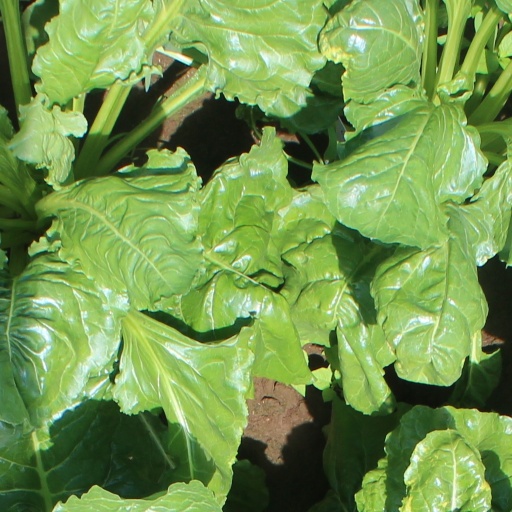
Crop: sugar beet